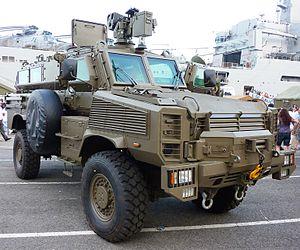
Le RG-31 Nyala est un véhicule de transport de troupes blindé à roues 4x4 fabriqué et exporté par BAE Systems Land Systems South Africa installé en Afrique du Sud. Sa spécificité est de résister aux mines et aux engins explosifs improvisés, il connait un succès mondial depuis qu'il a été adopté par les Américains et leurs alliés pour leurs guerres en Irak et Afghanistan. Il tire son nom de l'antilope nyala.